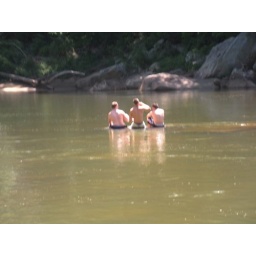
on a rock in the middle of the river